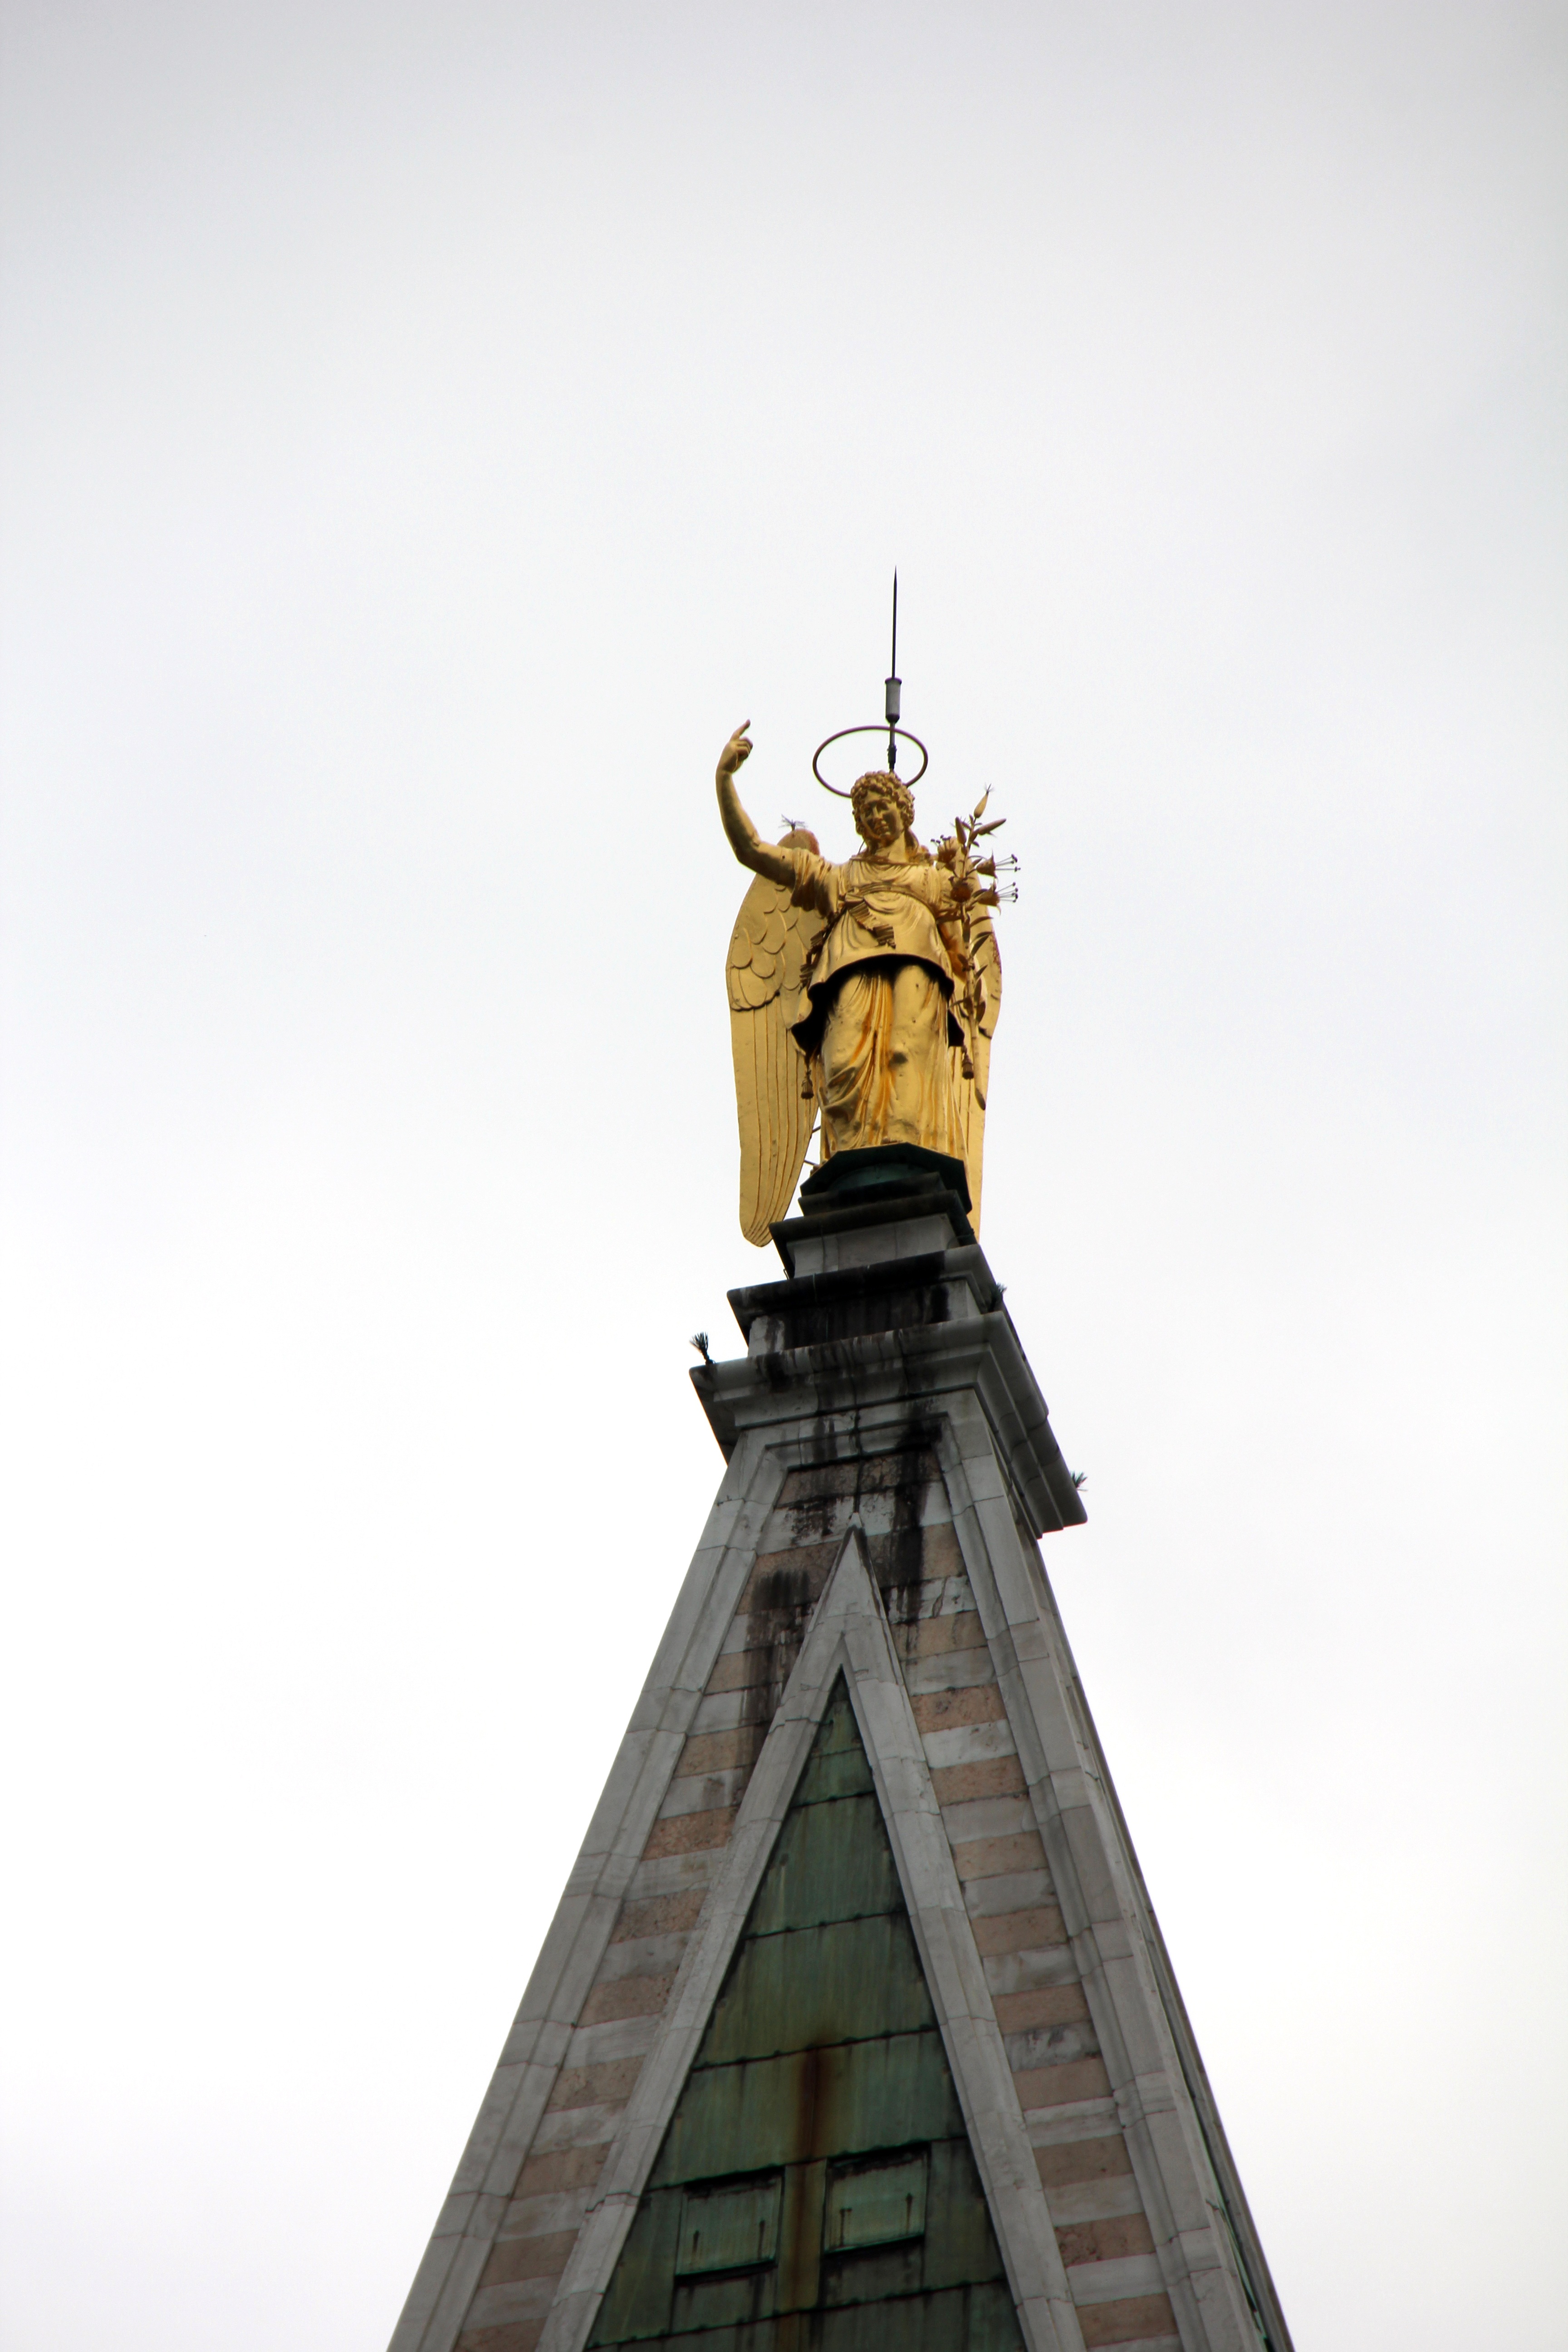
monument, statue, tower, landmark, lighting, sculpture, angel, great, gold, spire, steeple, roof top